Romance (1999 film)

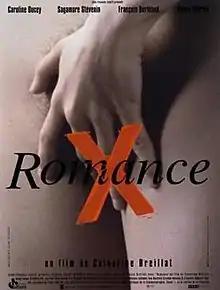
Theatrical release poster

Romance (Romance X) is a 1999 French arthouse film written and directed by Catherine Breillat. It stars Caroline Ducey, Rocco Siffredi, Sagamore Stévenin and François Berléand. According to Breillat, her other movie "Anatomy of Hell" is a "sequel" to "Romance".